Henryk Tomaszewski (mime)

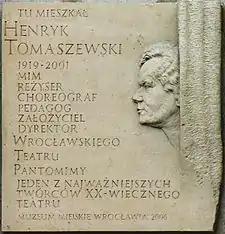
The plaque for Henryk Tomaszewski in Wrocław

Henryk Tomaszewski aka Heinrich Karl Koenig (20 November 1919 – 23 September 2001) was a Polish mime artist and theatre director.